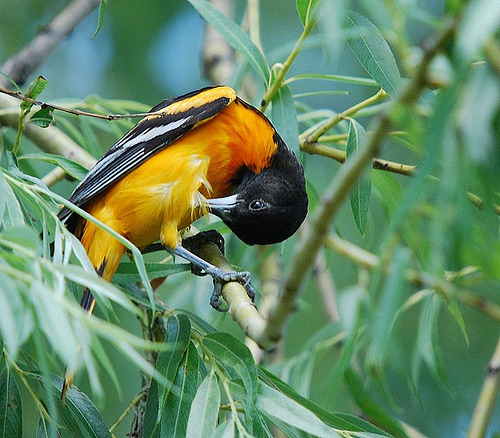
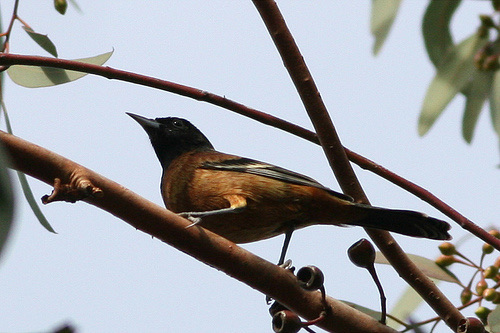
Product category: misc
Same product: yes